Martinsville, Virginia

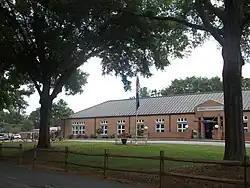
Carlisle School

The Piedmont Area Regional Transit (PART) operates and serves the city of Martinsville. Routes include parts of both Martinsville and Henry county.